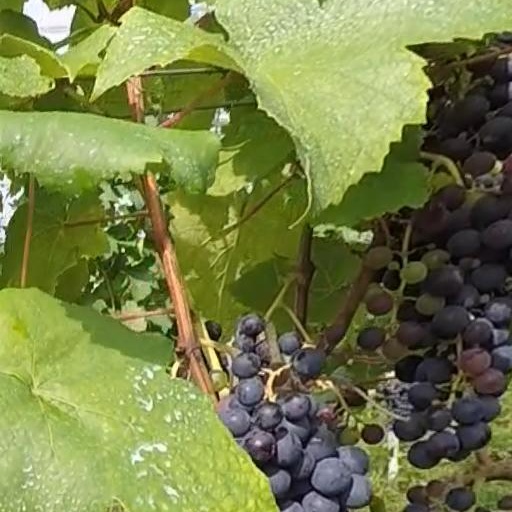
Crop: grape